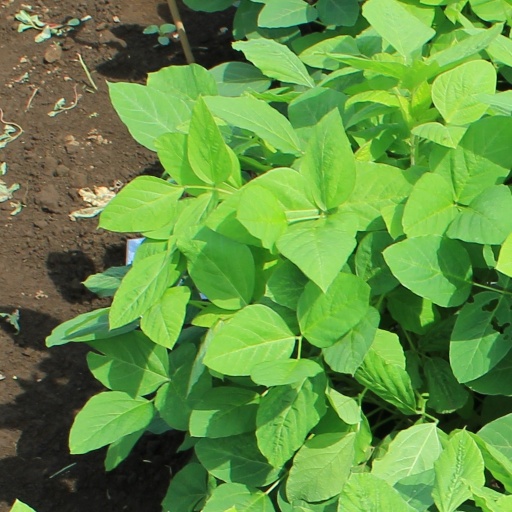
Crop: soybean